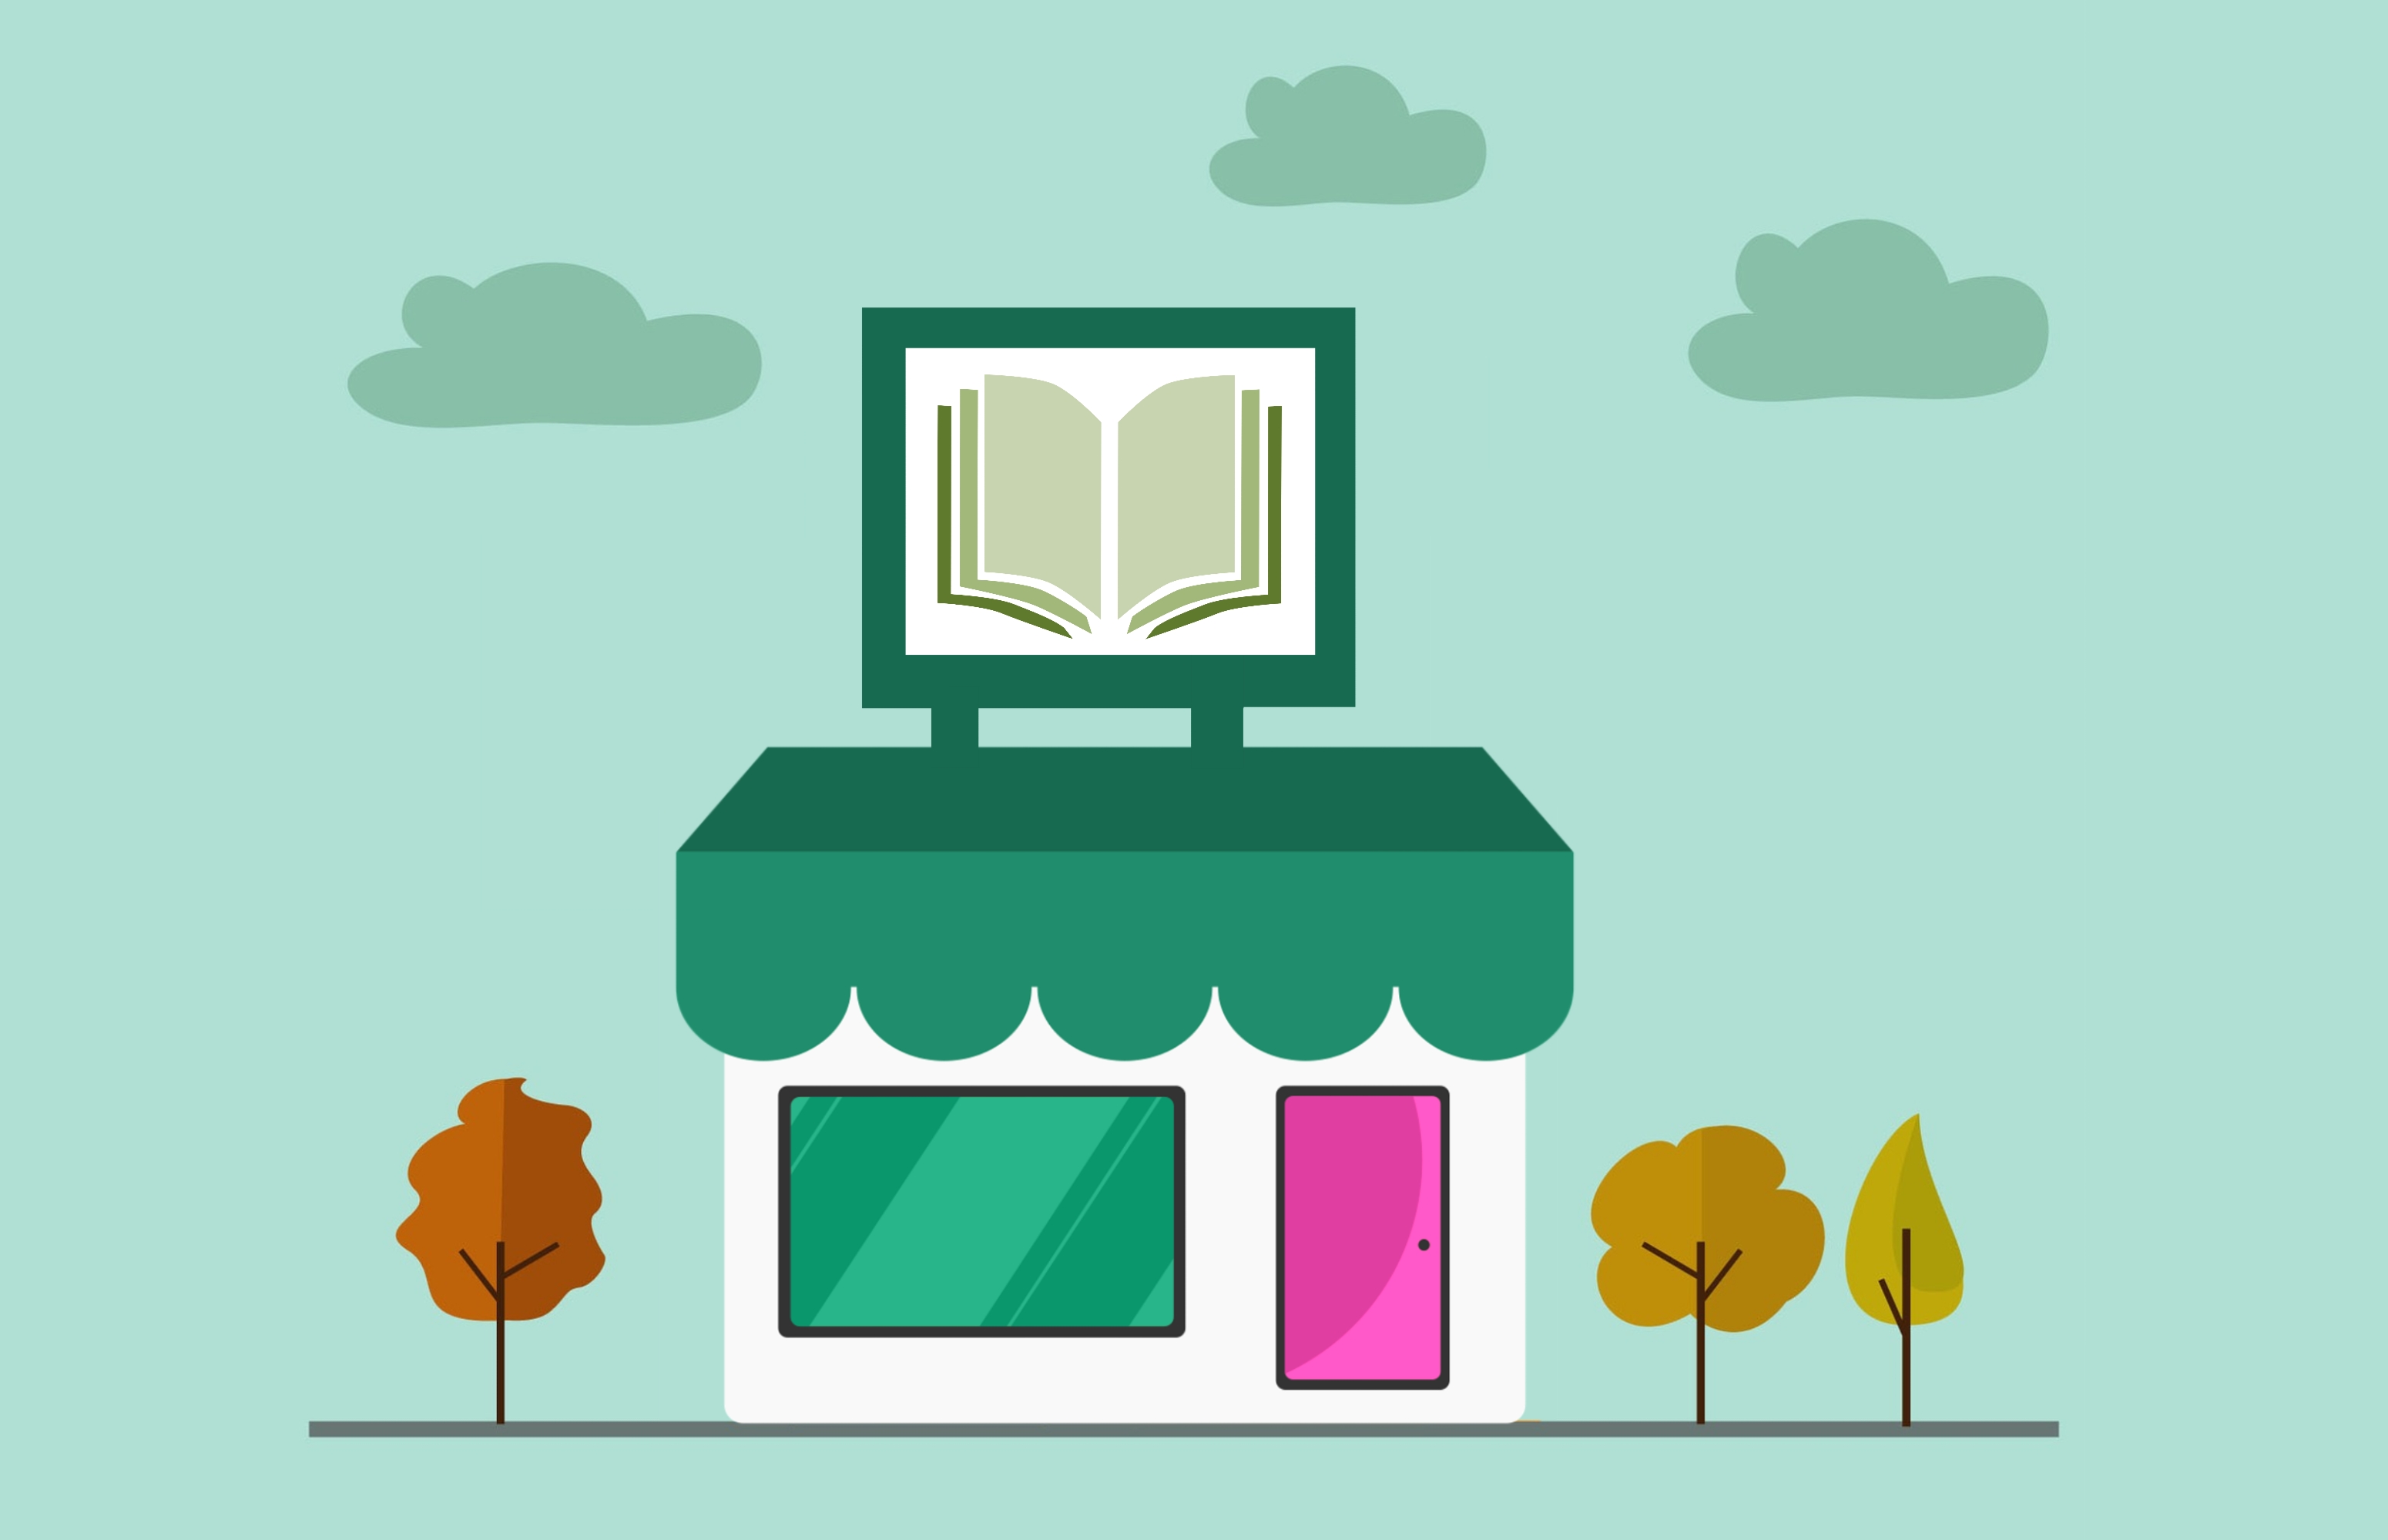
bookstore, street, book, retail, structure, store, shop, market, business, warehouse, sign, contemporary, architecture, convenience, tree, window, gift, office, design, background, workshop, green, illustration, room, art, plant, graphic design, clip art, house, graphics, logo